Cultural depictions of Gilles de Rais

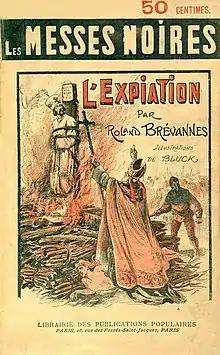
Roland Brévannes' literary series "Les Messes noires" ("Black Masses") exploited the Belle Époque's fascination for the occult and Satanism, with a cohort of Succubi and astral projections surrounding Gilles de Rais

On another note, some witnesses (like Pierre Foucher, father-in-law of Victor Hugo, and Antoine-Étienne Carro, a librarian from Meaux) referred to popular beliefs that equate Rais with Bluebeard. Yet it was mainly Abbot Eugène Bossard who claimed to have gathered a number of local traditions in support of his dissertation defended in December 1885. Within Bossard's ethnological collection, several "naïve tales" ignored the historical Rais and enthroned Bluebeard in his place at Tiffauges, Machecoul and Champtocé. Hence, Bossard intended to demonstrate the constant, centuries-old nature of an "identical, universal" tradition of Breton origin, simultaneously preserving and distorting the terrible memory of Rais, as attested by a "vox populi" embodied by geographically dispersed witnesses and repositories of ancestral memory ("mothers, nannies" and other "near-nonagenarian" elders). In this way, Bluebeard would not be Rais, but a representation of him. The abbot concluded that the process of popular assimilation between Rais and Bluebeard predated the publication of "Mother Goose Tales".